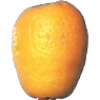
Label: kumquats